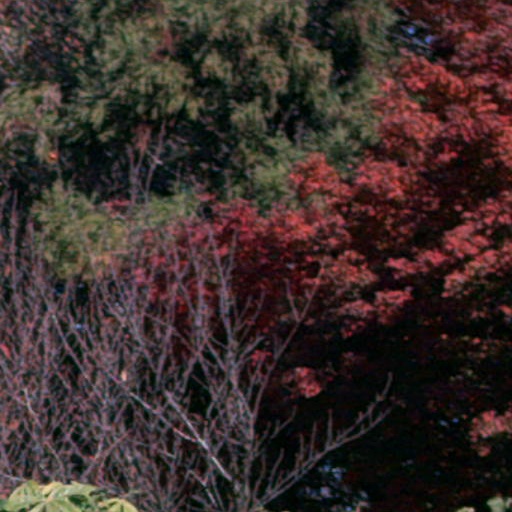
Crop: cassava